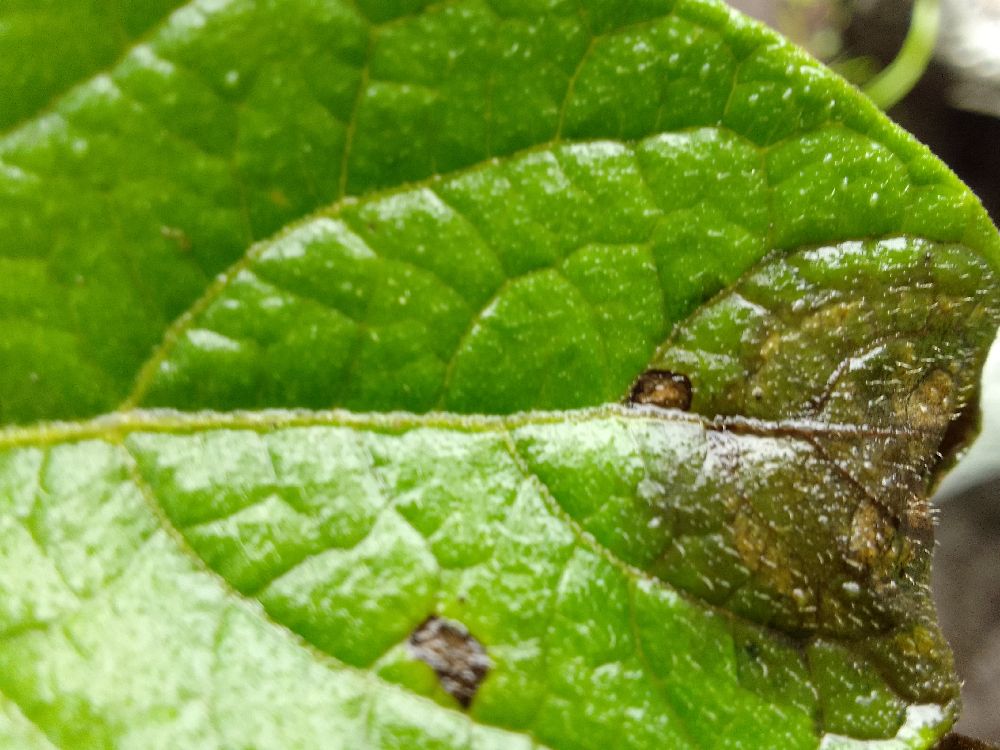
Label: Late blight